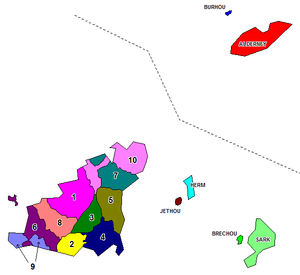
Les paroisses sont les subdivisions territoriales de Guernesey.